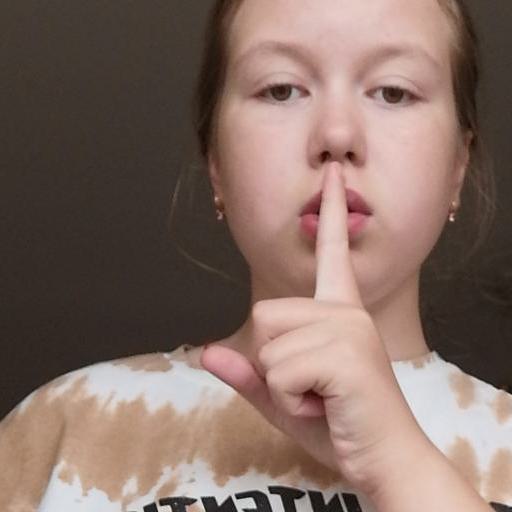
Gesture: mute